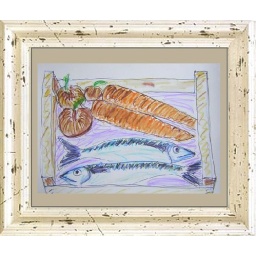
fish in a market box